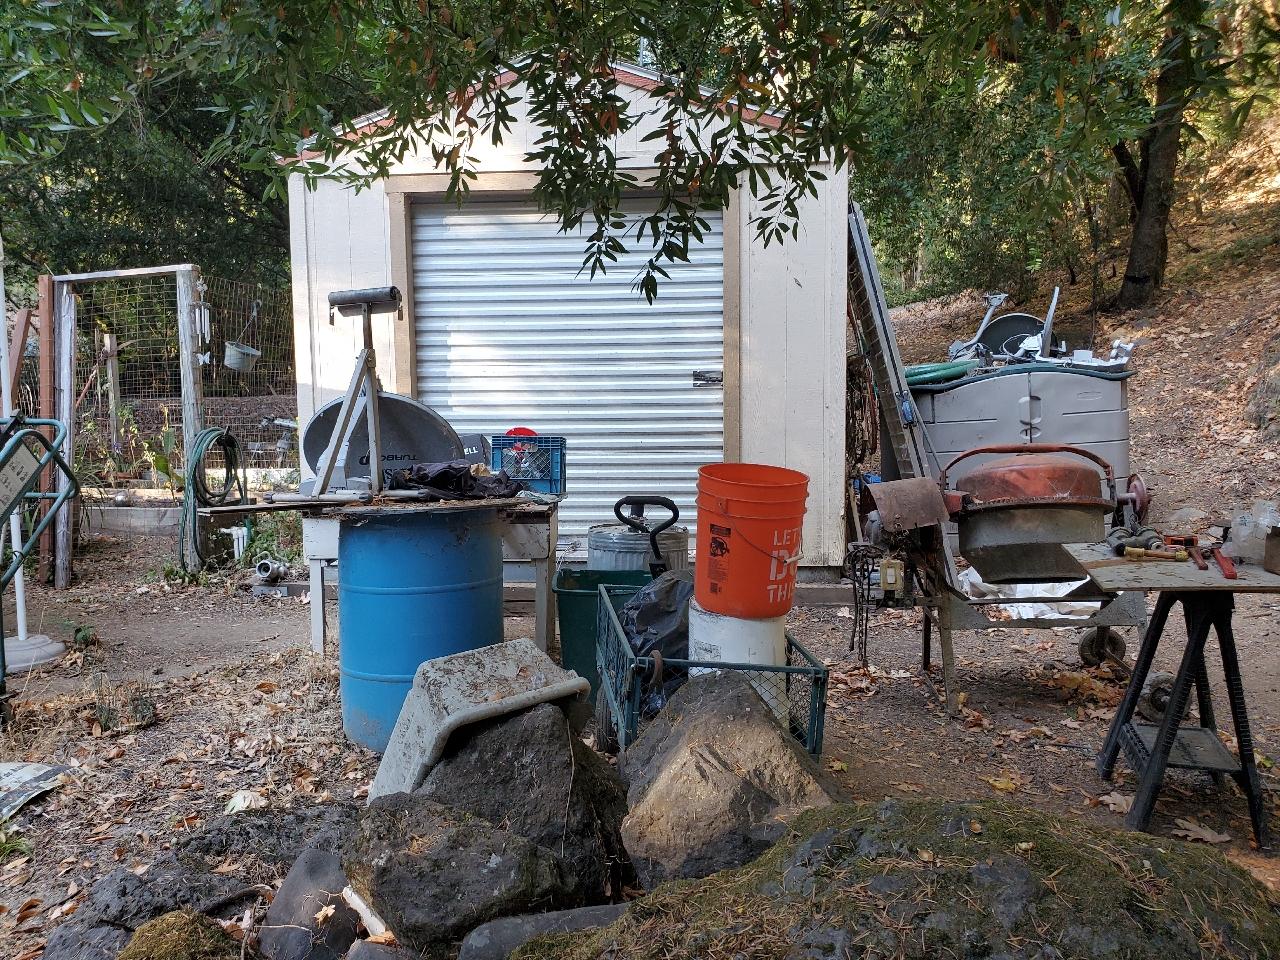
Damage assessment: no_damage